Pouze

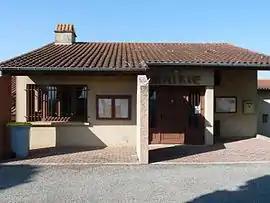
The town hall in Pouze

Pouze is a commune in the Haute-Garonne department in southwestern France.